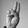
ASL letter: U